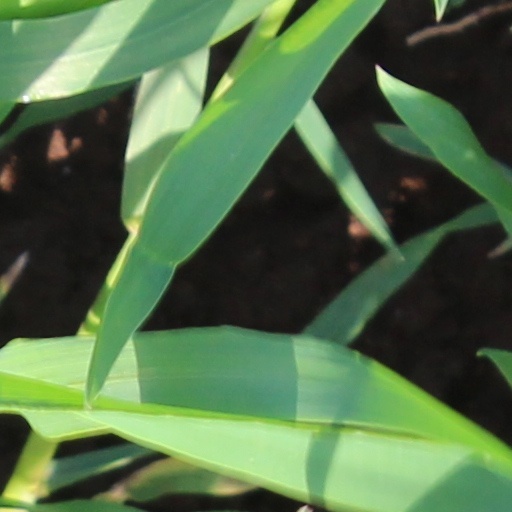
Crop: wheat